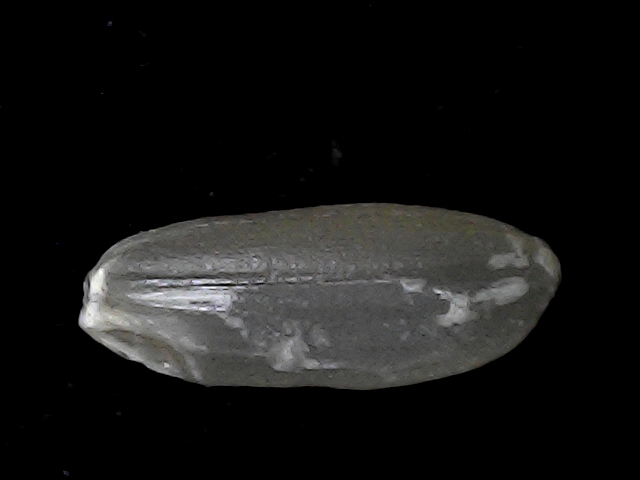
Rice variety: BD93